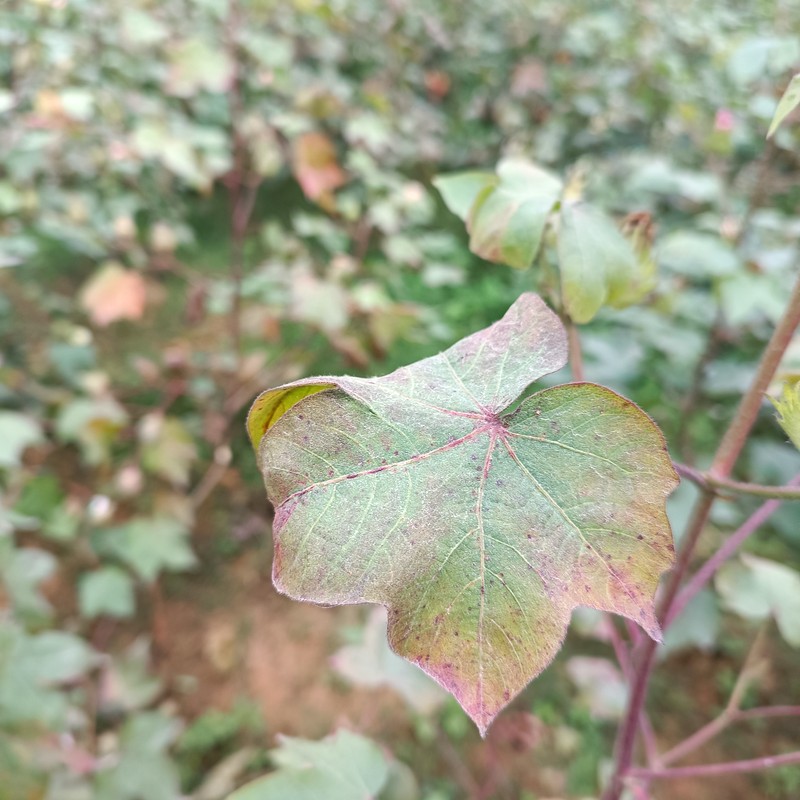
Label: Leaf Redding